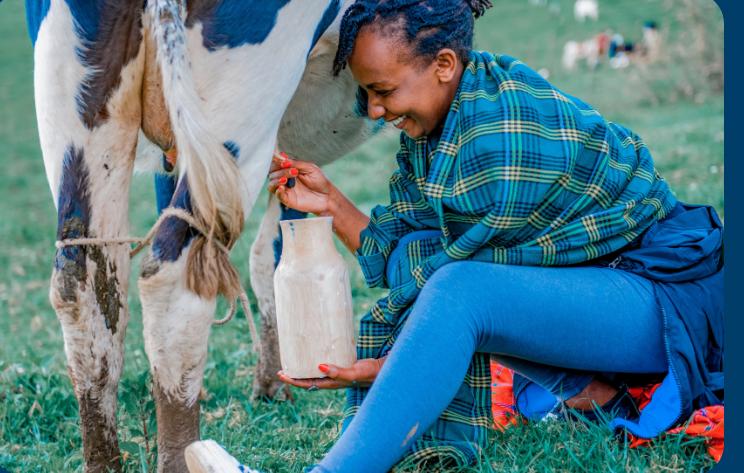
Huyu ni mwanamke ambaye ameketi na amejifunga nguo kiunoni na amejifunika na leso akishikilia kitu mkononi ambacho maziwa inaingia anapoendelea kumkama ng'ombe ambaye amefungwa miguu ili asiweze kusumbua.